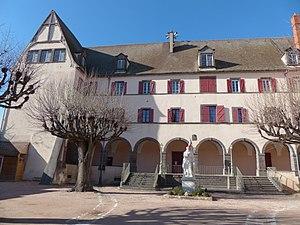
Façade de l'hôtel de ville d'Aigueperse (Puy-de-Dôme), ancien couvent des ursulines.
L’hôtel de ville d'Aigueperse, ancien couvent des ursulines, situé à l'ouest de la Grande Rue, est le siège des institutions municipales d'Aigueperse. Plusieurs parties de l'édifice ont été soit inscrites, soit classées comme monument historique.
Aigueperse est une commune française, située dans le département du Puy-de-Dôme en région d'Auvergne-Rhône-Alpes.